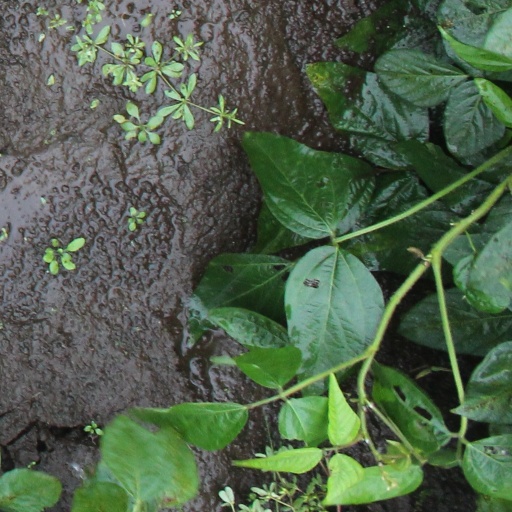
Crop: soybean